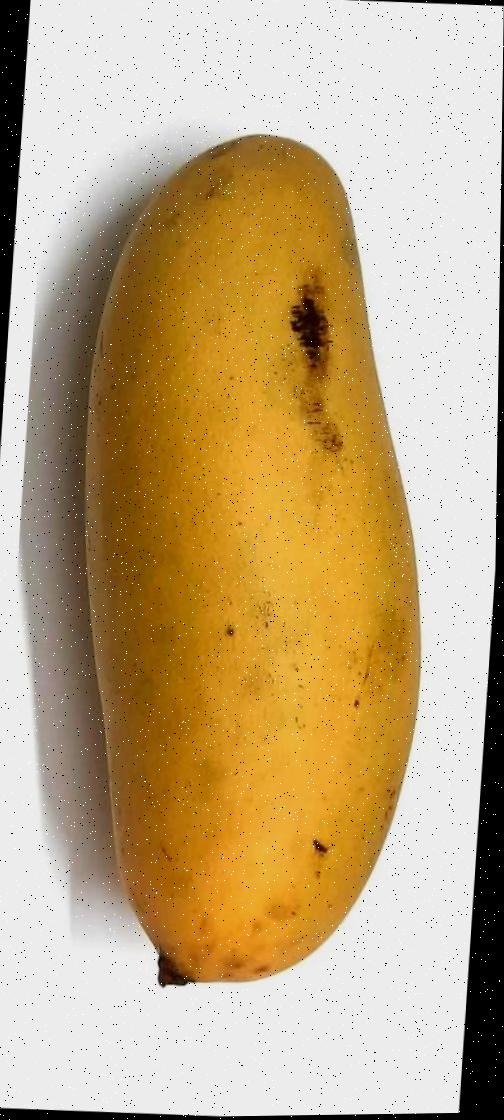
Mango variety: Banana Mango